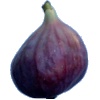
Label: fig